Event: Ecuador Earthquake
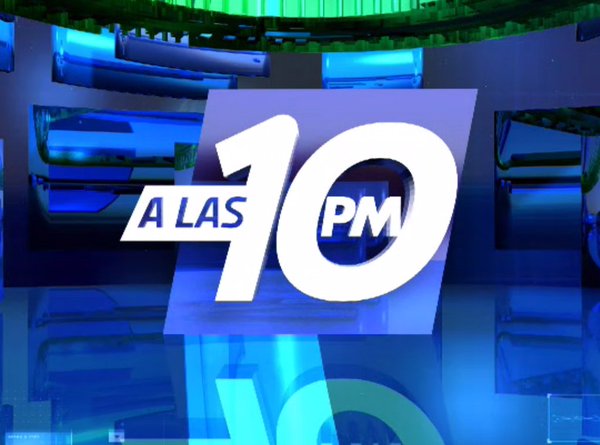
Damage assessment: no_damage